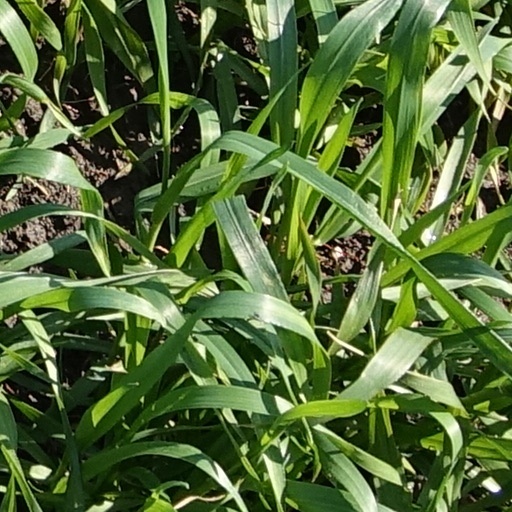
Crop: wheat